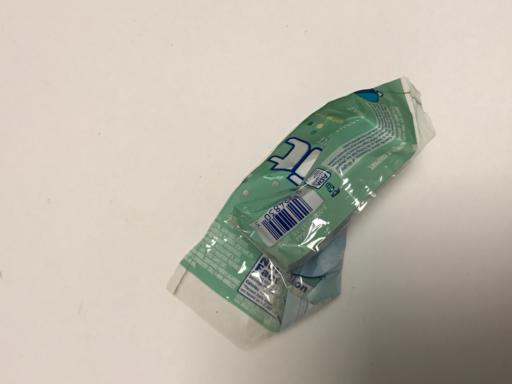
Label: plastics